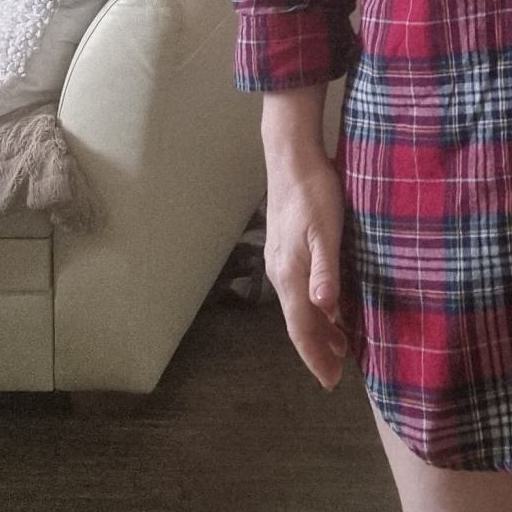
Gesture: no_gesture